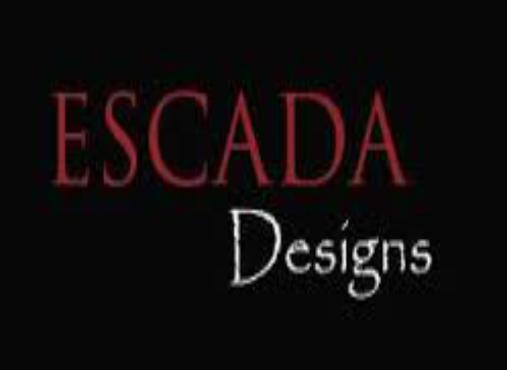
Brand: Escada
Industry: Necessities